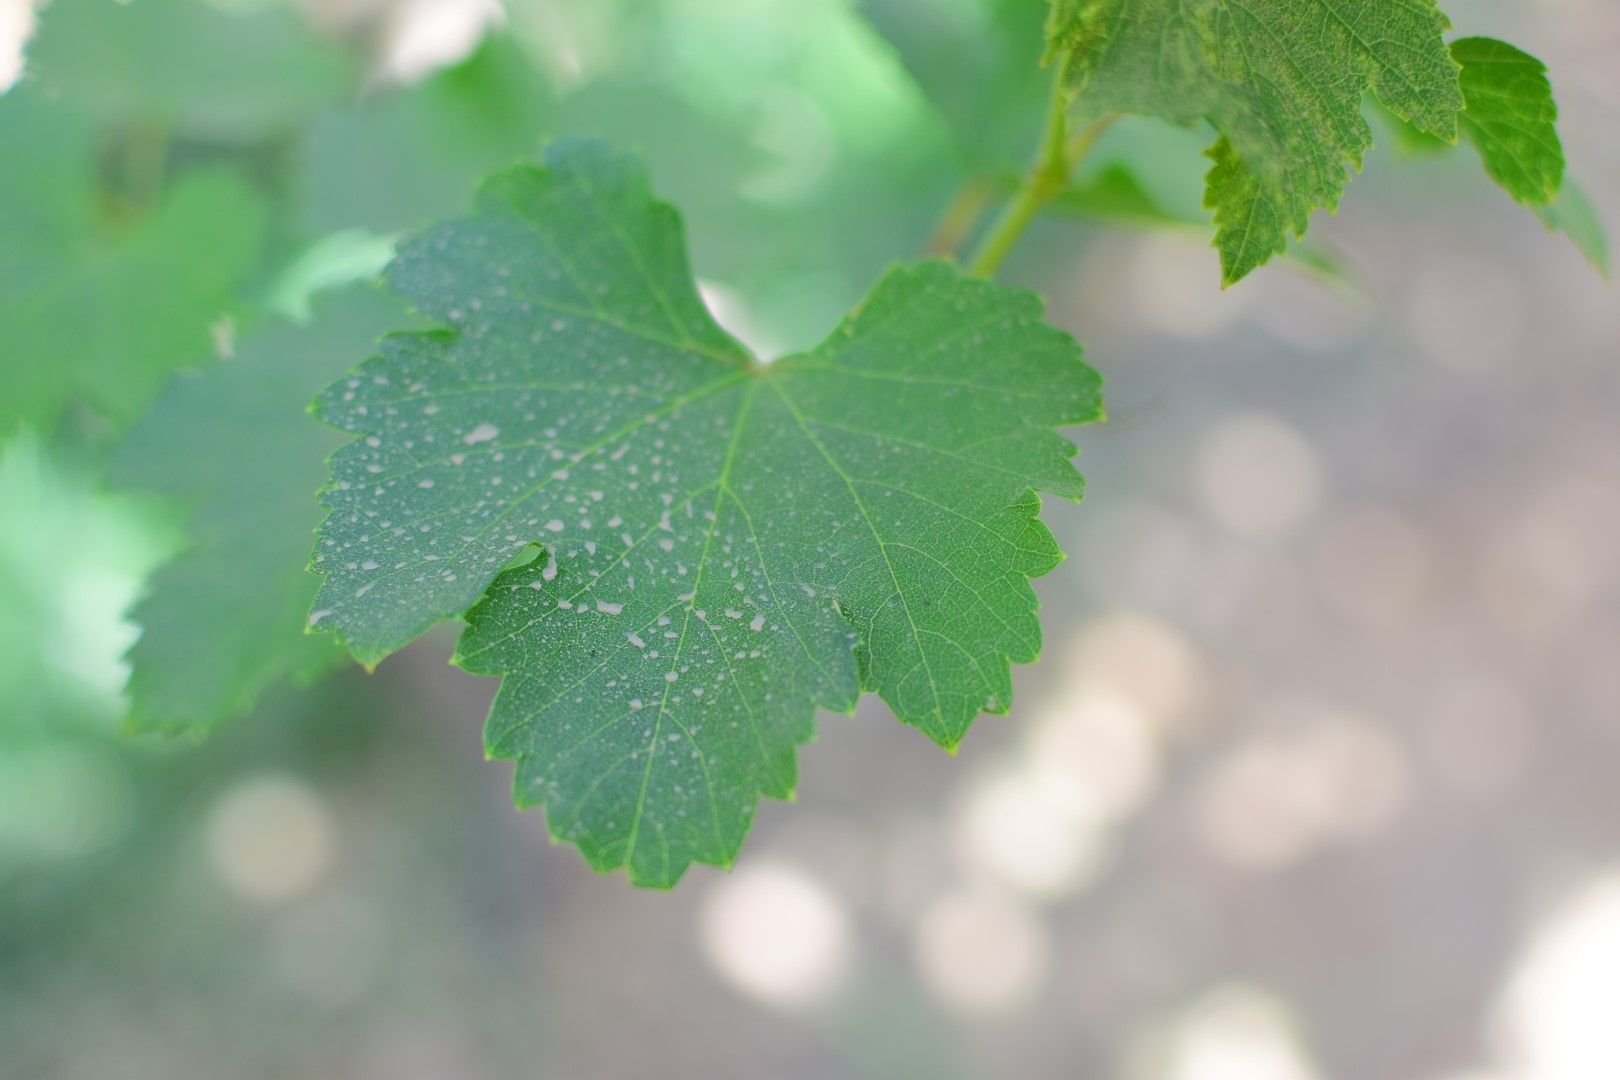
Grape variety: Frinsi